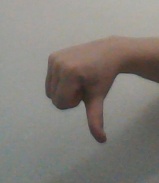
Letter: waw